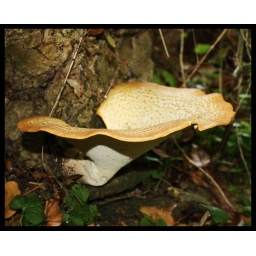
Fungi found at base of tree in Compton Dando woods mid July.Many thanks to John Wright for identifying it.